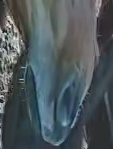
Face region: mouth_nostrils (mouth_chin_nostrils_and_profile)
Pain indicator: moderately_present